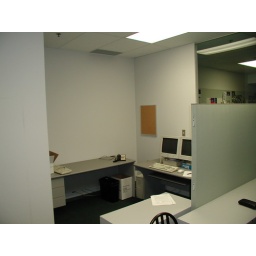
Erik Lagerway's desk at the first Xten office in the SFU incubator.